McCulloch House Museum

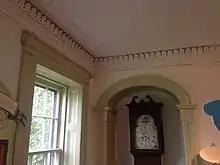
Some of the detailed trim inside the house

The house is listed on the Canadian Register of Historic Places, and is built of brick with sandstone accents. It was built by McCulloch circa 1806 as a -story cottage, situated on top of a knoll overlooking Pictou Harbour. In about 1890 a gambrel roof and dormer were added.